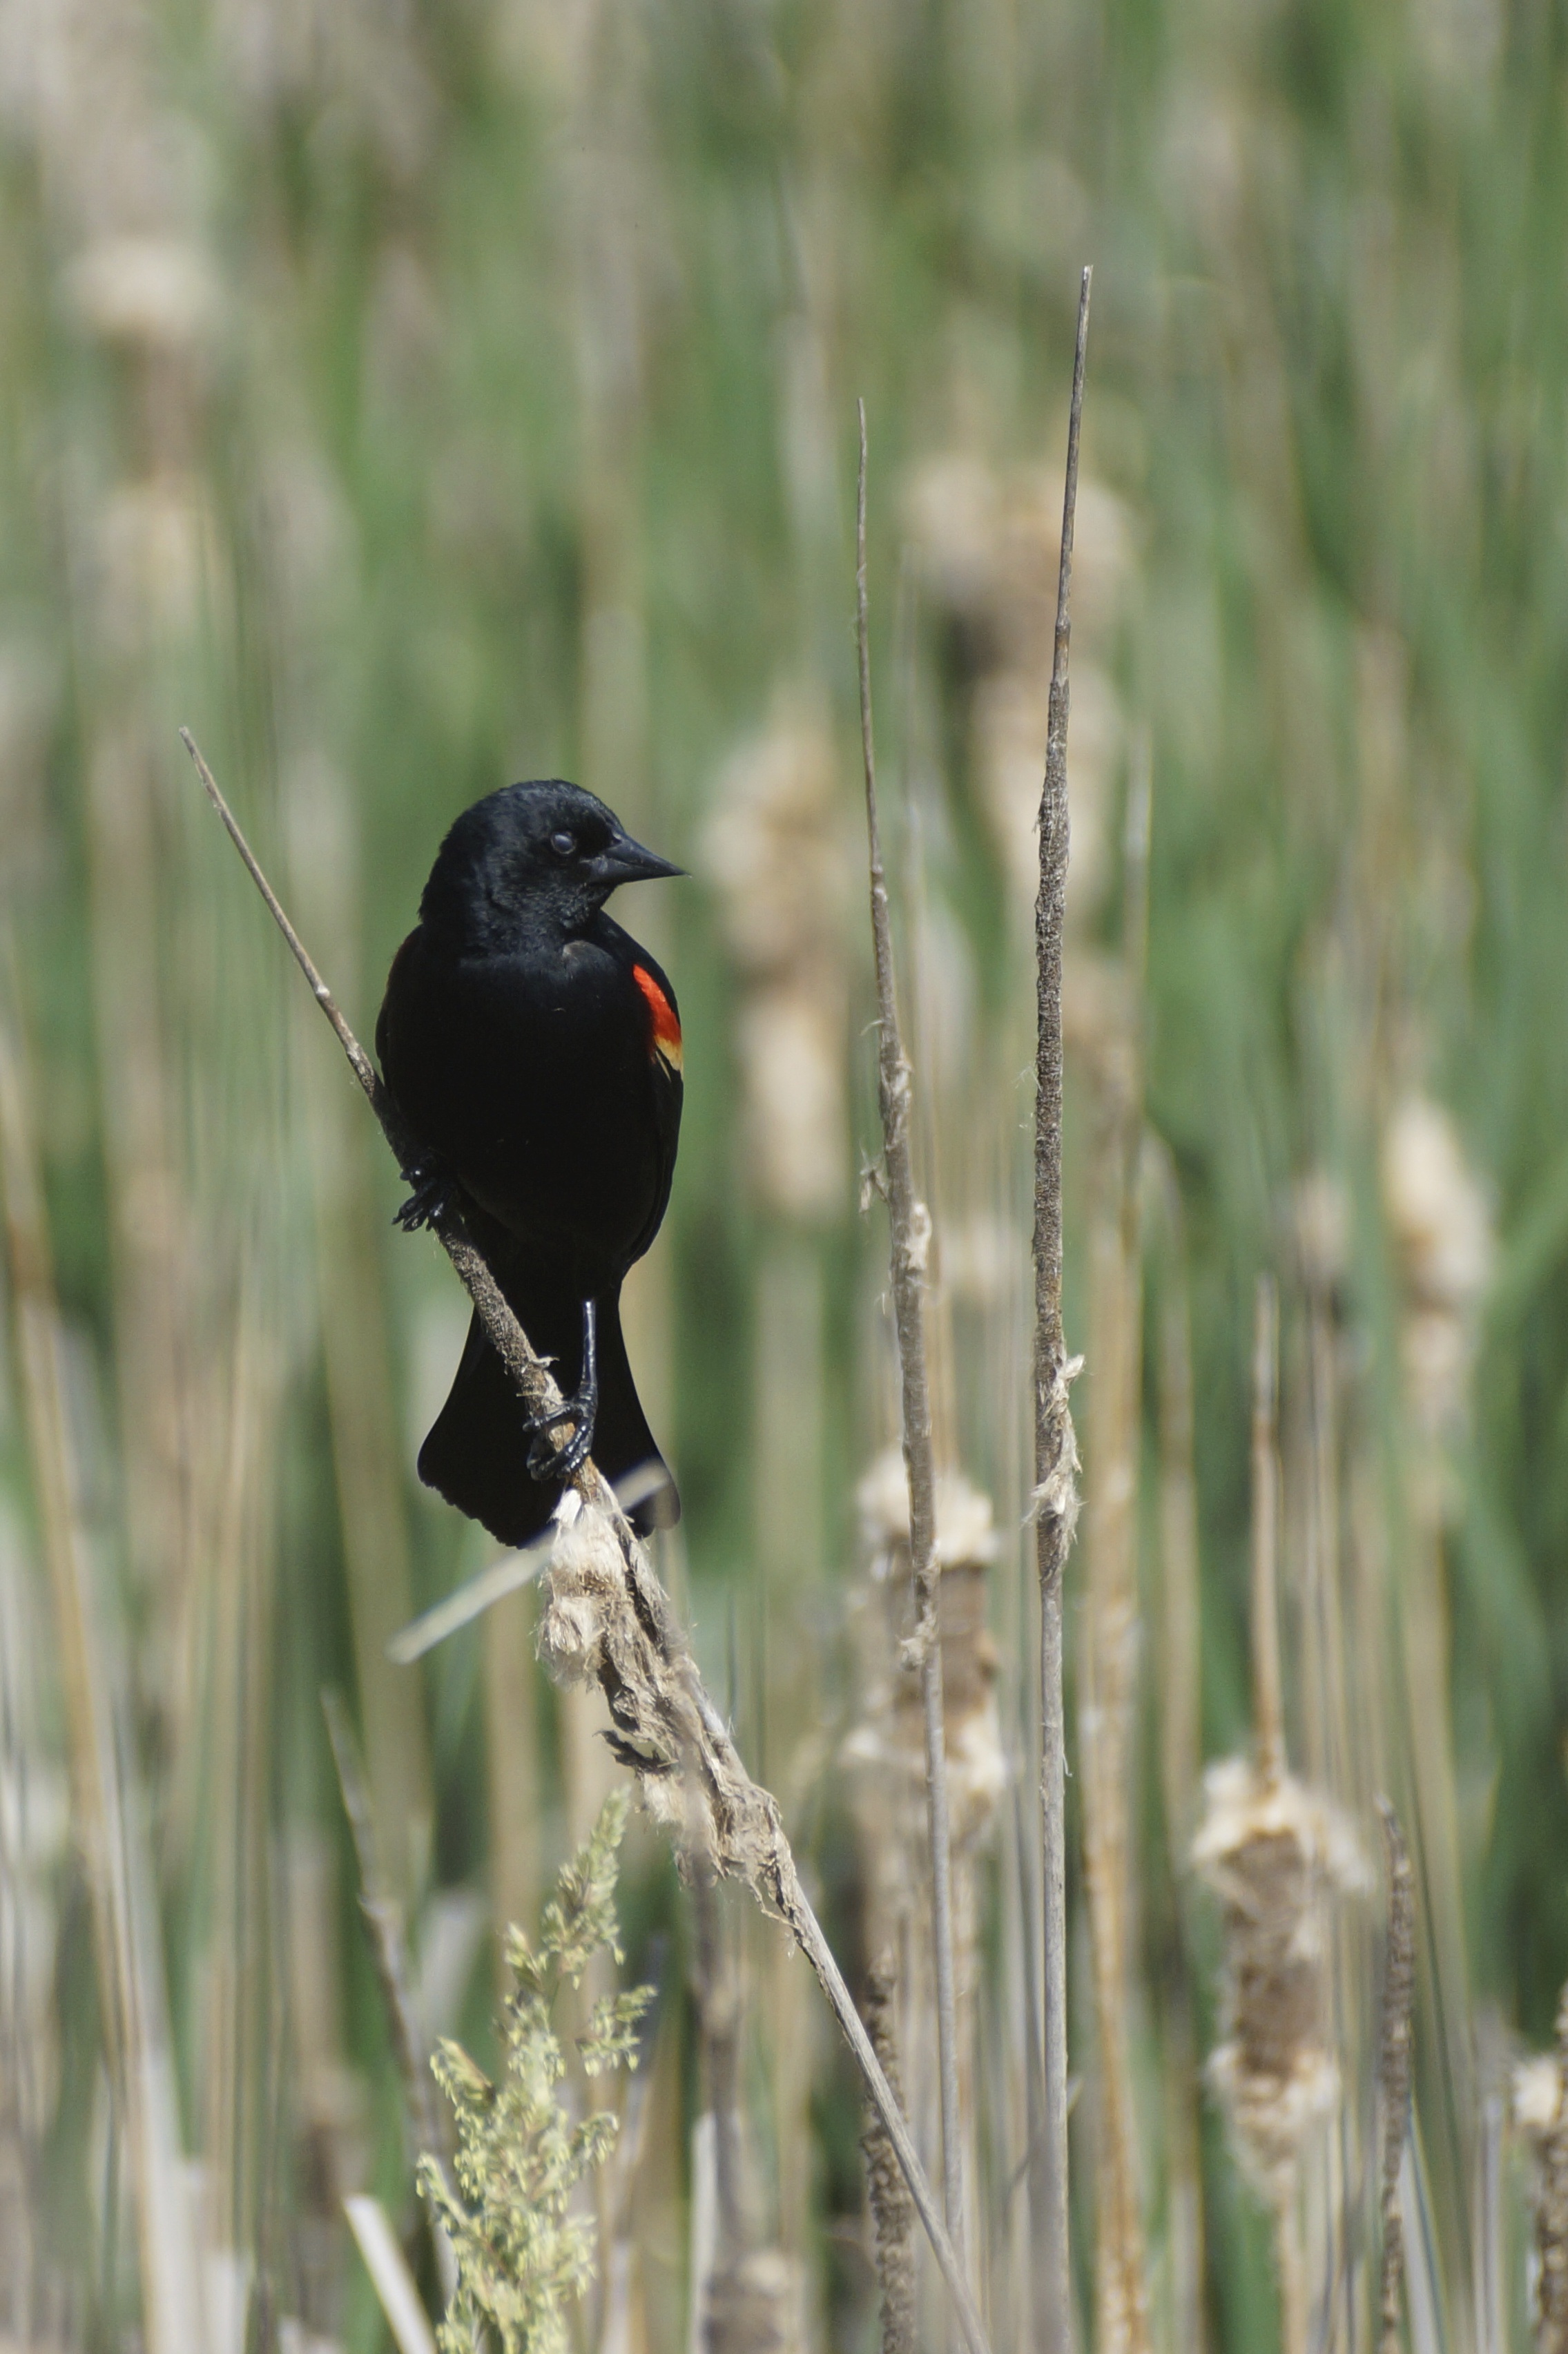
nature, marsh, branch, bird, wing, flower, reed, wildlife, red, beak, fauna, vertebrate, blackbird, eurasian magpie, old world flycatcher, red winged, perching bird